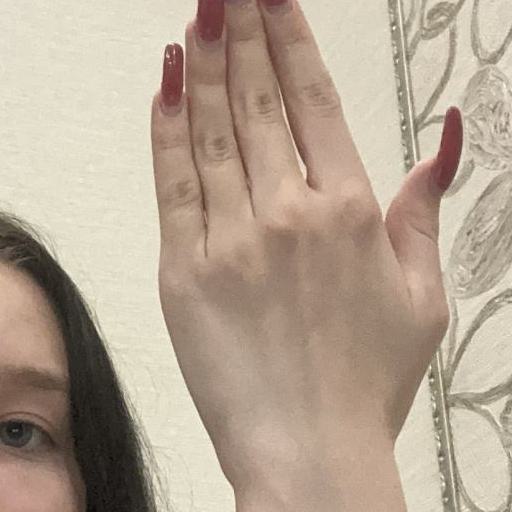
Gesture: stop_inverted